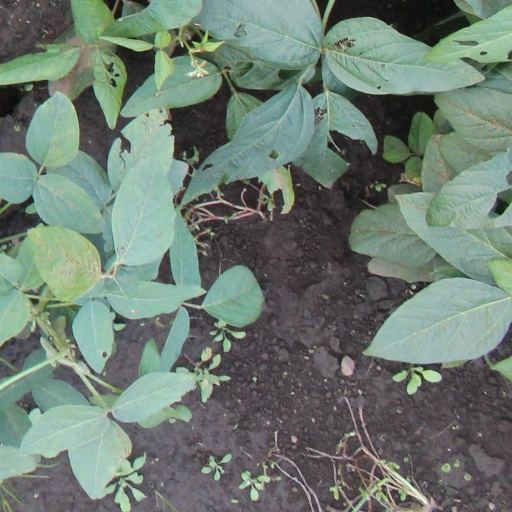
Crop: soybean